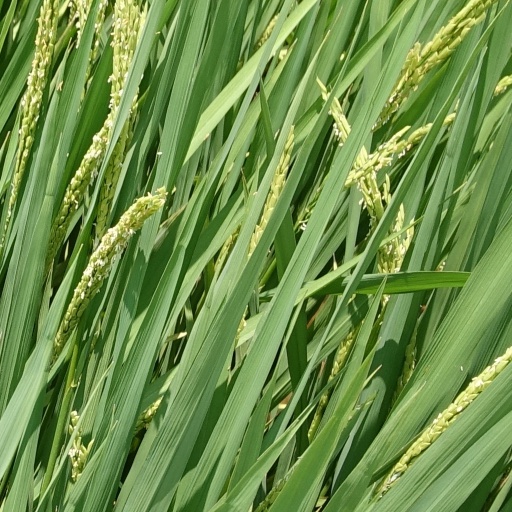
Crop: rice